R445 road (Ireland)

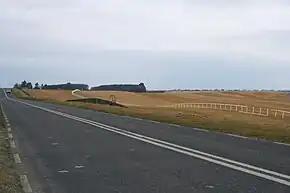
The R445 through The Curragh between Kildare and Newbridge

The R445 continues on the "Dublin Road" east of Kildare. This runs through the town via "Dublin Street", "Claregate Street" and the "Limerick/Cork Road". The R445 meets Junction 14 of the M7 motorway at "Mayfield". From here, the route continues west through Monasterevin via "Mooreabbey" and "Dublin Street". The R445 passes through Ballybrittas on the way to Portlaoise, meeting the M7 motorway again at Junction 16. The "Dublin Road" brings the R445 into Portlaoise where it joins the N80. The R445 begins again where it leaves the N80 at the junction of "Grattan Street" and "Abbeyleix Road", following the former street out of the town, to meet the M7/N7 at Junction 18. The R445 route from east of Kildare to west of Portlaoise consists of redesignated roads which formed part of the N7 route prior to the opening of the M7 "Kildare Bypass" (2003), "Monasterevin Bypass" (2004) and "Portlaoise Bypass" (1997).